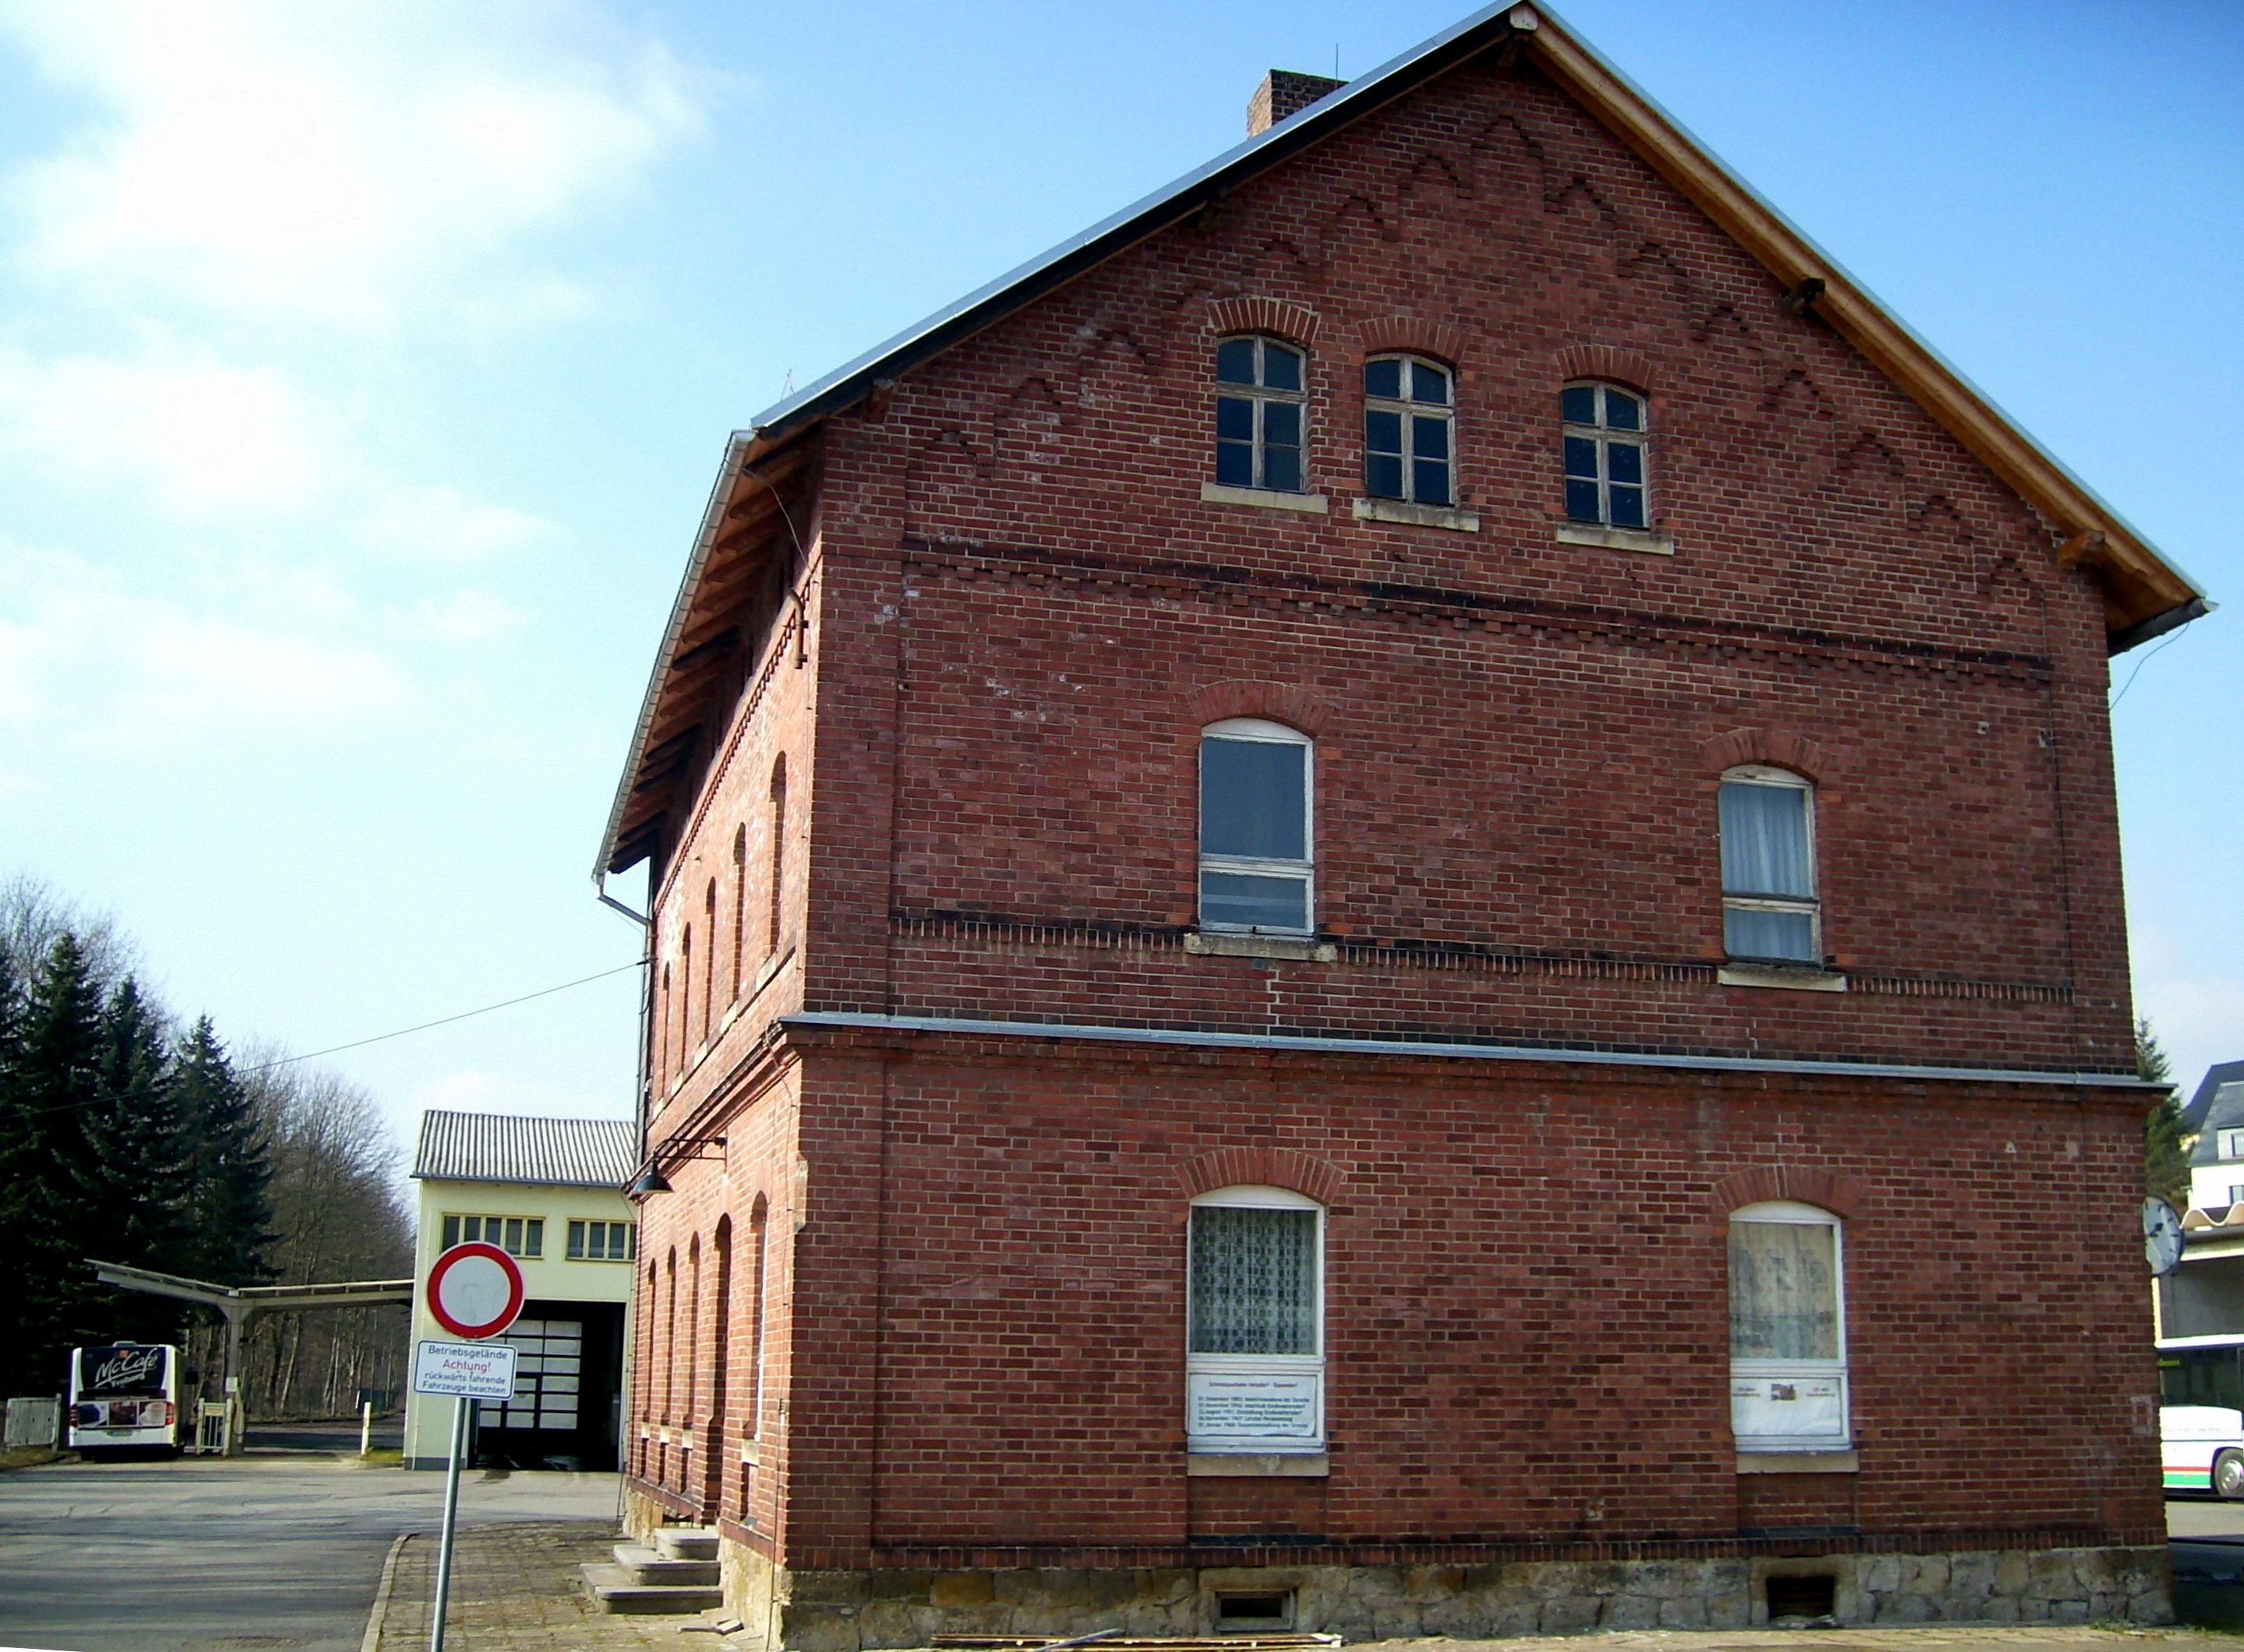
architecture, house, town, building, old, home, red, tower, cottage, facade, church, chapel, brick, place of worship, residential area